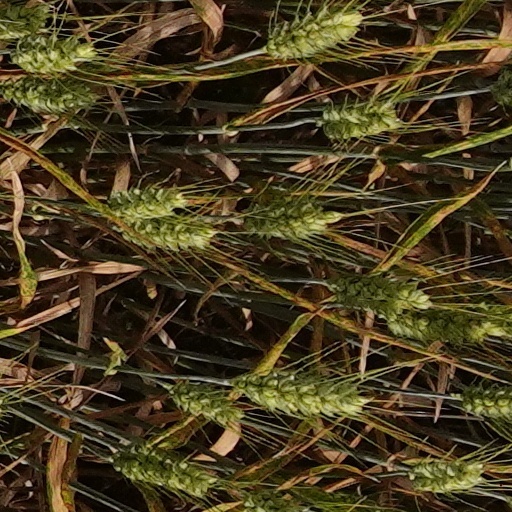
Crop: wheat